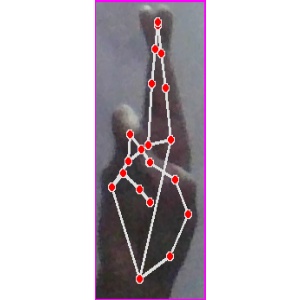
अक्षर: र